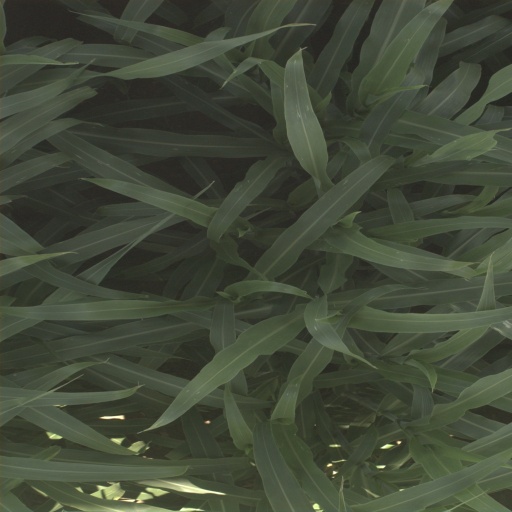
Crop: sorghum